Bellahøj

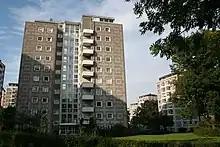

Bellahøj is an area situated 5 kilometres to the northwest of central Copenhagen, Denmark. It features the Bellahøj Houses, a functionalist housing project, as well as parkland with an open-air theatre. The 37 metre high hill situated in Bellahøj Park is the highest point in Copenhagen. The area offers an extensive view over the skyline of Copenhagen.